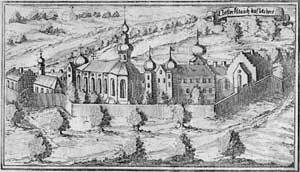
Niederalteich / Historie
Kobberstik af Kloster Niederaltaich fra 1687
Niederalteich er en købstad i Landkreis Deggendorf i Regierungsbezirk Niederbayern i den tyske delstat Bayern, med godt 1.900 indbyggere.